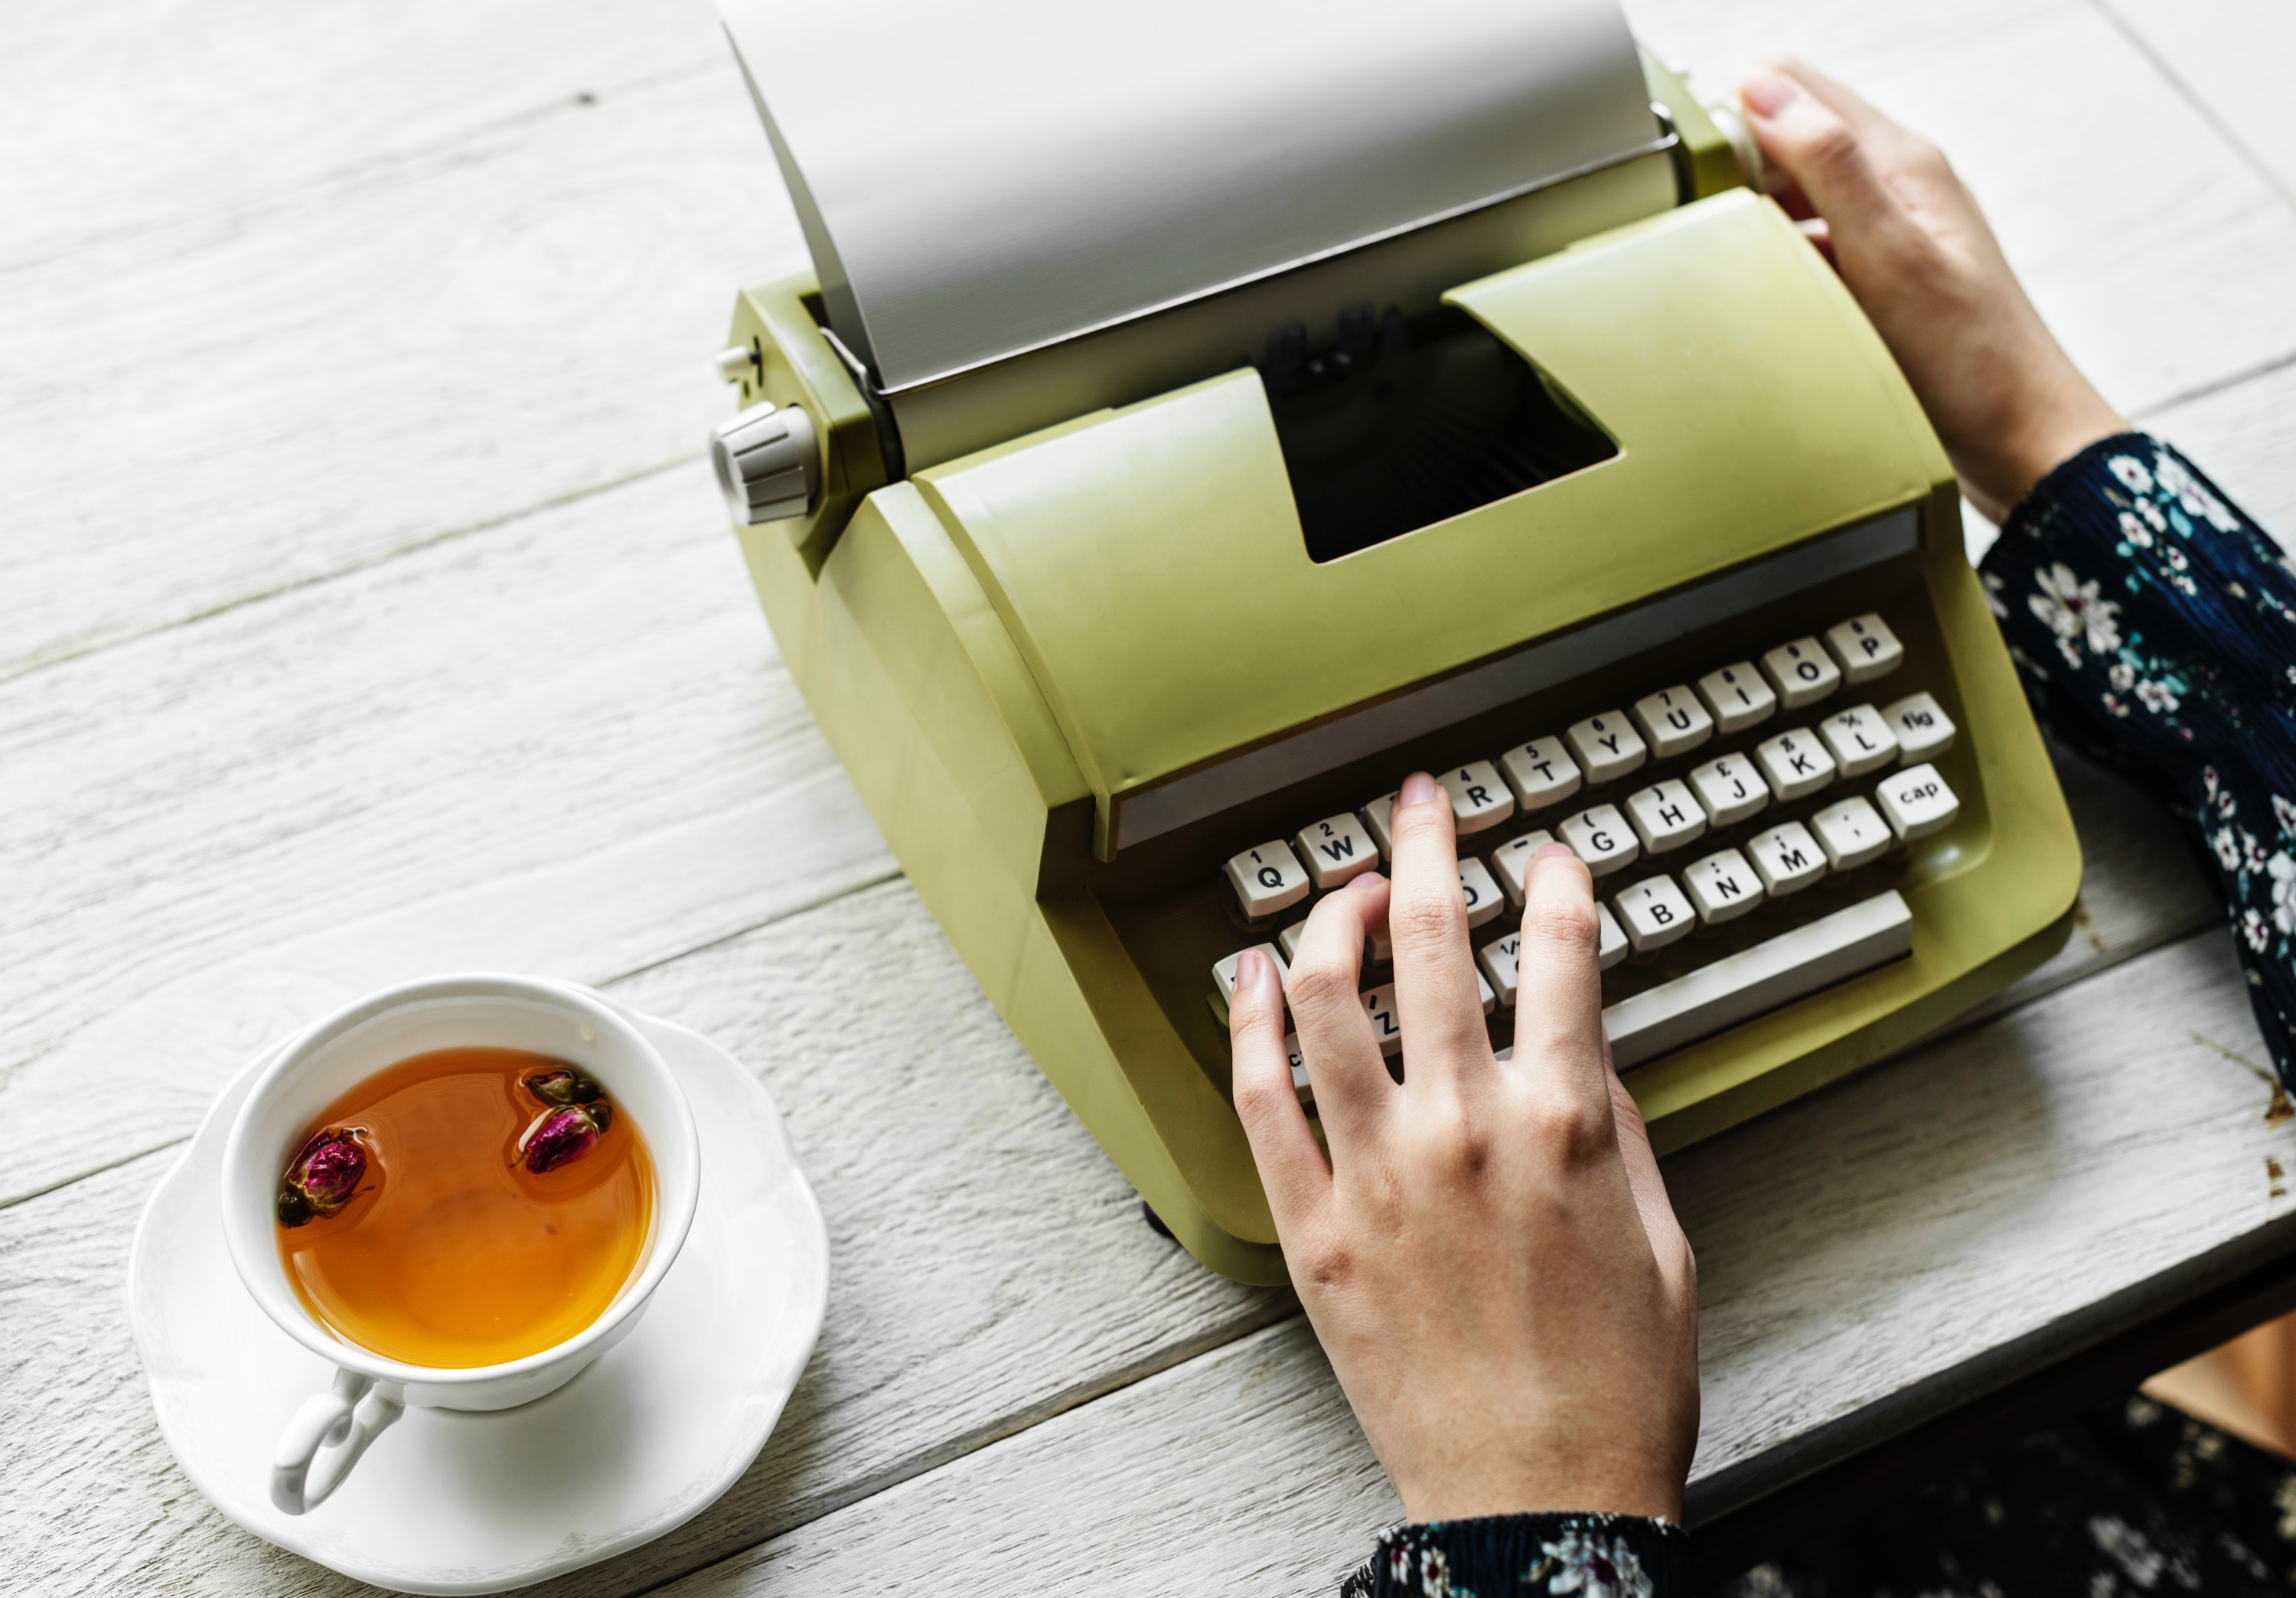
office equipment, typewriter, office supplies, hand, coffee cup, food, drink, coffee, cup, small appliance